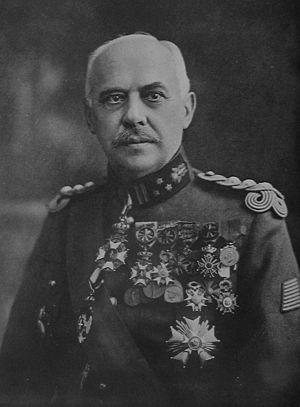
Le baron Herman Baltia est un officier supérieur belge.